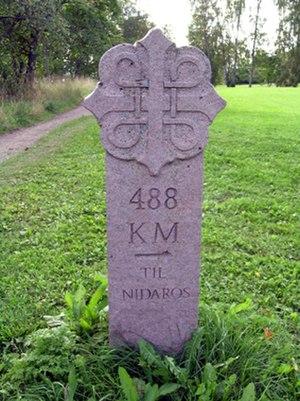
Pilegrimsleden est le nom de plusieurs routes de pèlerinage en Norvège, vers la cathédrale de Nidaros dans la ville de Trondheim, où se situe la tombe de Saint Olaf. Il désigne en particulier la plus célèbre d'entre ces routes, entre Oslo et Trondheim à travers le massif de Dovrefjell. La Ligne de Dovre construite en 1921 suit approximativement le tracé de cette route, ce qui lui fit perdre son intérêt. Elle fut cependant ouverte à nouveau en 1997 et s'étend ainsi sur 926 km. Elle constitue de nouveau une route de pèlerinage mais aussi un chemin de randonnée apprécié.